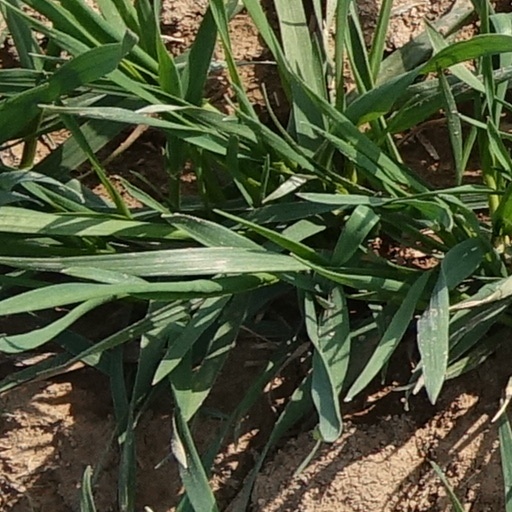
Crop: wheat